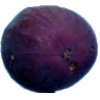
Label: Fig 1